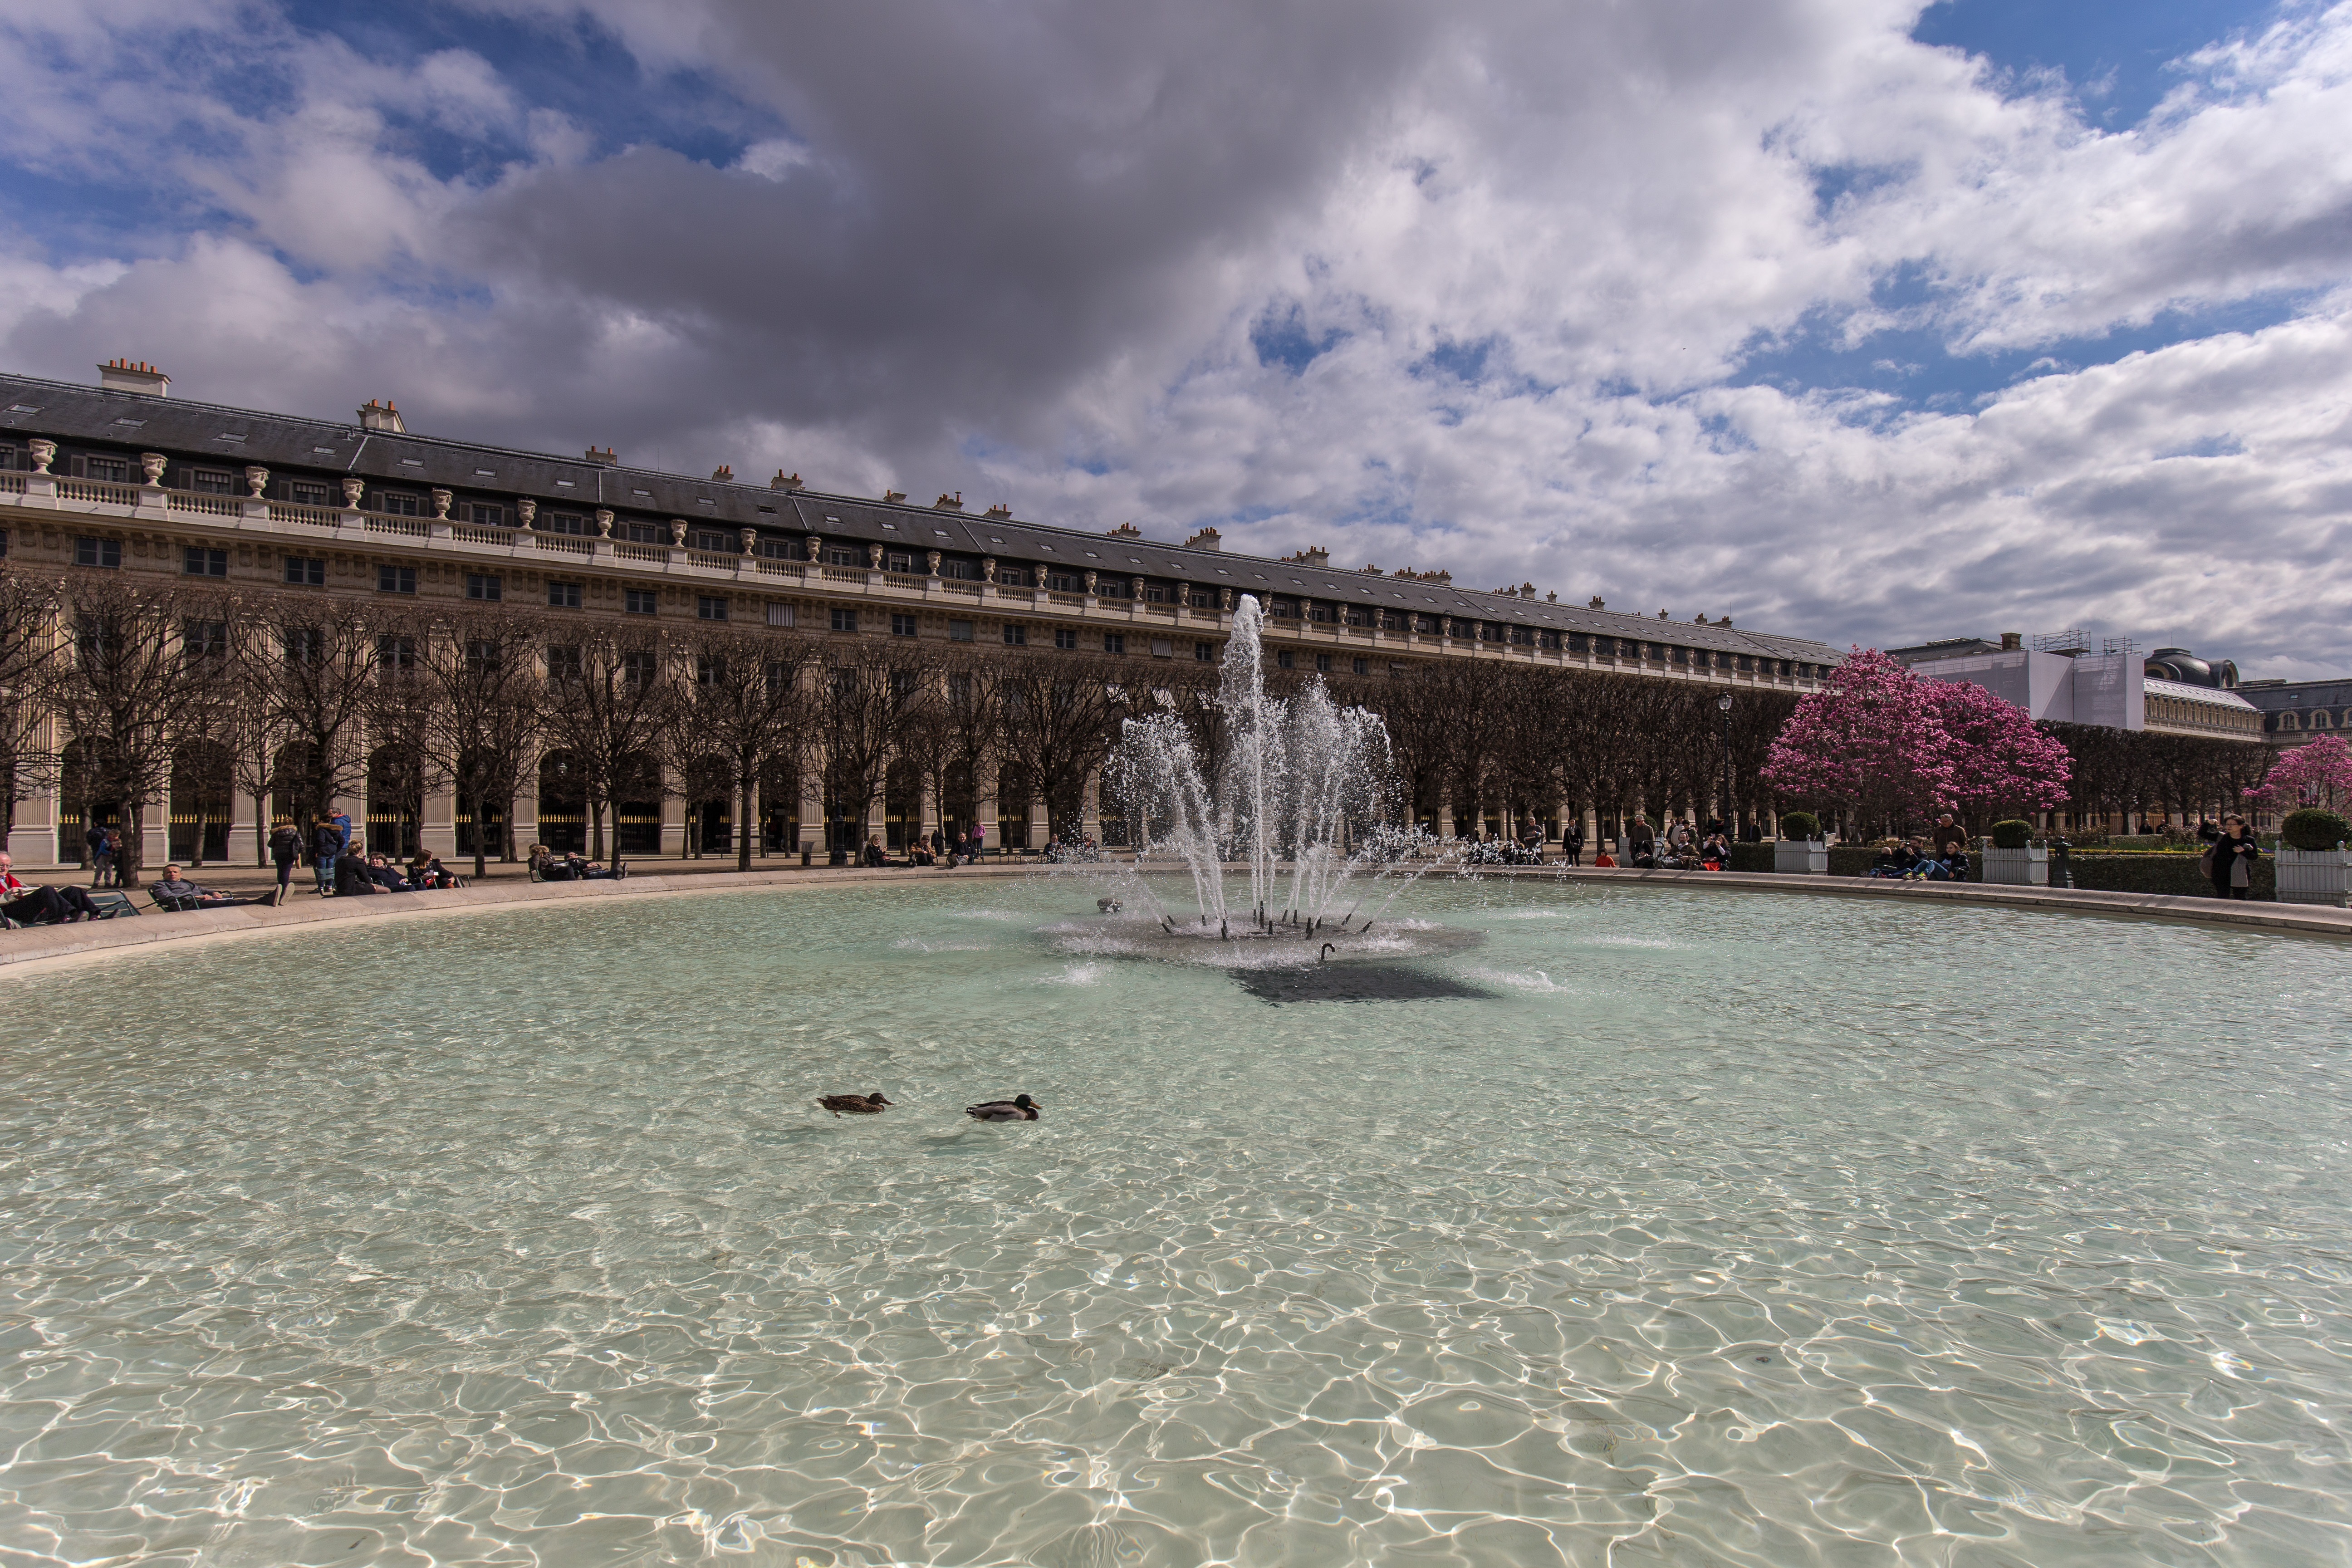
sky, palace, landmark, fountain, town square, water jet, reflecting pool